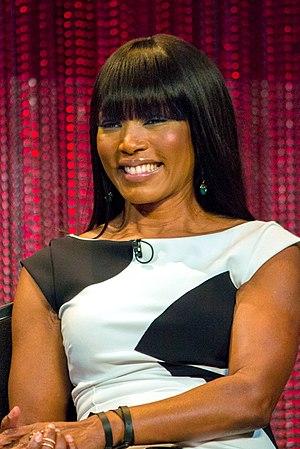
Angela Bassett est une actrice, productrice et réalisatrice américaine, née le 16 août 1958 à New York.